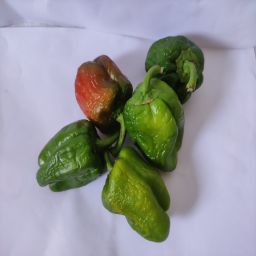
Crop: Bell Pepper
Quality: Ripe